Gulfam (film)

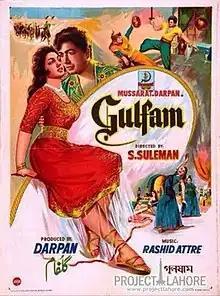

Gulfam is a 1961 Pakistani costume film directed by S. Suleman in his directorial debut.